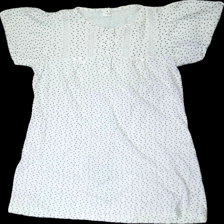
View: front
Type: Dress
Category: Ladies
Brand: Missing
Colors: White, Blue
Material: 100% cott
Pattern: Other
Cut: Regular, C-collar
Size: M
Stains: Major
Damage: stains around neck
Damage location: top center
Price range: <50
Recommended usage: Recycle
Description: White nightdress with blue hearts print, unknown brand, size M. Poor condition.